Ahnenerbe

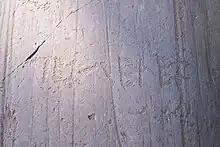
Camunic runes in Val Camonica

Through 1937, the Ahnenerbe was essentially engaged in amateur research. Financial and academic pressure caused Himmler to start looking for an alternative to Wirth as early as the spring of 1936. In September, Hitler negatively referred to Wirth's beliefs regarding Atlantis and their influence on "Böttcherstrasse architecture" in a speech at the .